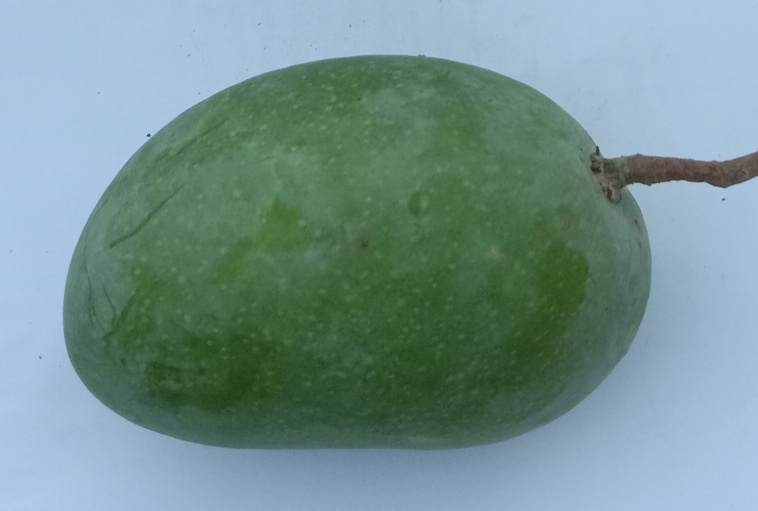
Mango variety: Chaunsa (Summer Bahisht)